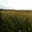
Label: plain